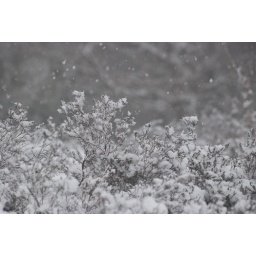
Taken using a plastic bag over the camera to keep the water out, as it was snowing heavily!